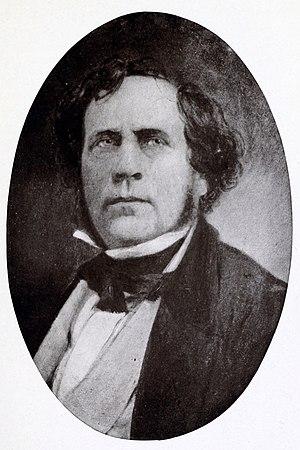
George Winter est un artiste peintre anglais qui émigra aux États-Unis en 1830. Il s'installa dans l'Indiana et peint de nombreuses toiles représentant les Amérindiens de la région et la vie sur la Frontière.